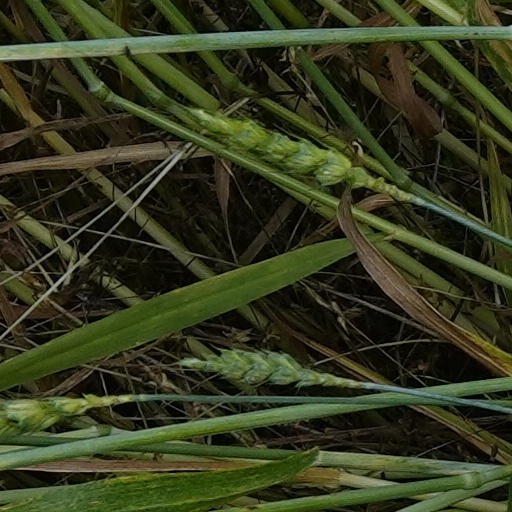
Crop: wheat